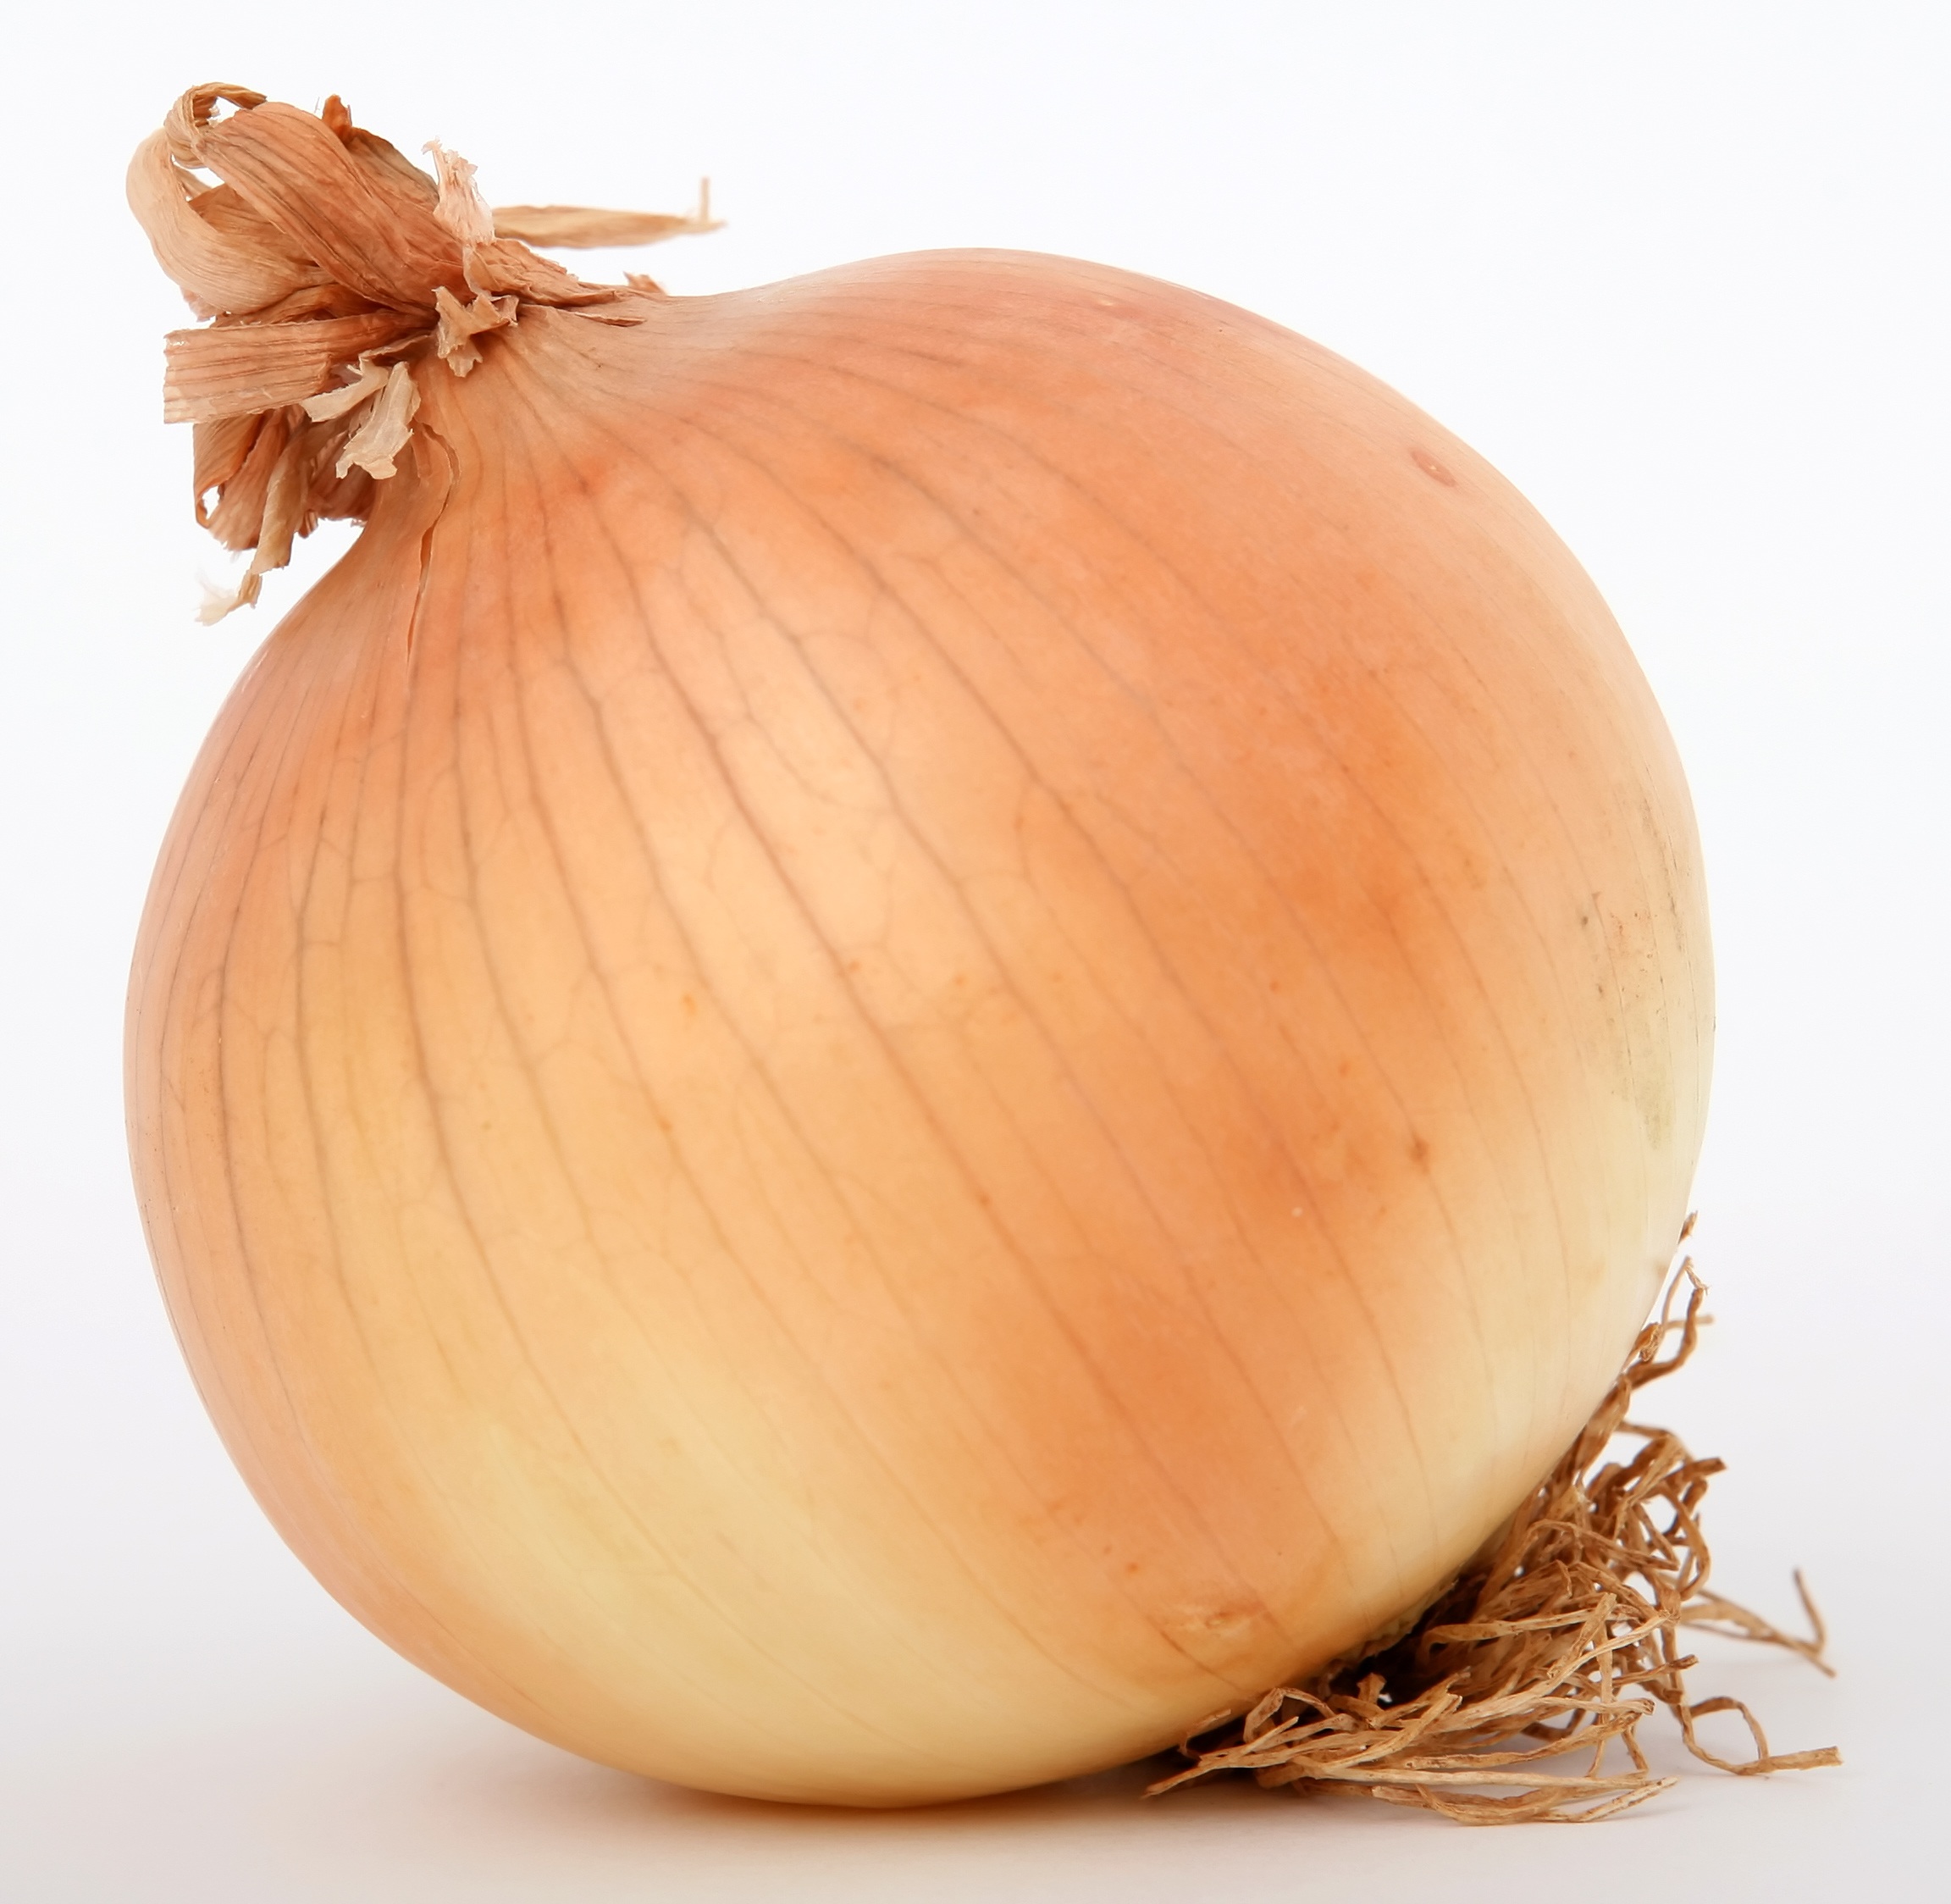
plant, white, home, isolated, orange, meal, food, spring, spice, cooking, garlic, flavour, produce, vegetable, bulb, color, macro, natural, fresh, kitchen, colorful, closeup, healthy, onion, health, cookery, life, cook, close up, clove, seasoning, coconut, colour, peel, one, nutrition, single, smell, vegetarian, roots, still, fit, diet, vitamins, herbs, ingredients, shallots, grown, flavor, flowering plant, shallot, red onion, land plant, onion genus